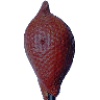
Label: Salak 1